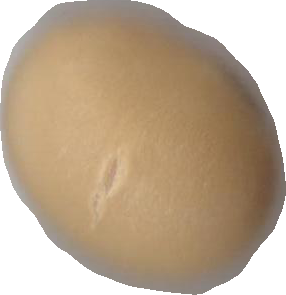
Variety: Dega